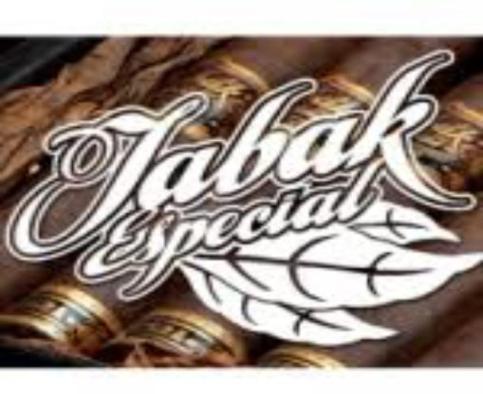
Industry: Necessities